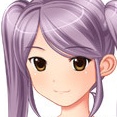
Portrait style: Anime Portrait